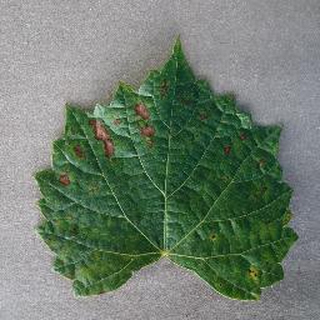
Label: grape_esca_black_measles